Anastasius II (emperor)

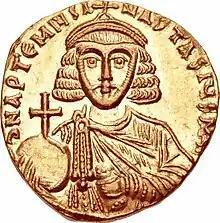
Solidus of Anastasius II. The inscription reads .

Anastasius II (died 719), born Artemius (was the Byzantine emperor from 713 to 715. His reign was marked by significant religious and political decisions aimed at stabilizing the Empire. One of his notable actions was reversing the previous appointment of a Monothelete patriarch of Constantinople, instead reinstating Orthodoxy by appointing Germanus I to the position. This move was made in an effort to gain the favor of Pope Constantine.